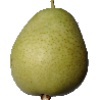
Label: Pear 1